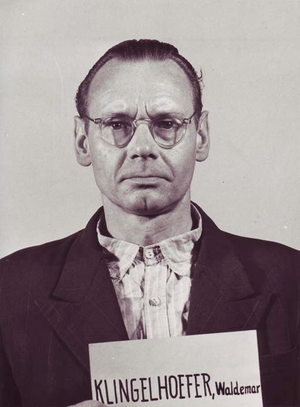
Waldemar Klingelhöfer est un SS-Sturmbannführer et commandant d'un Sonderkommando pendant la Seconde Guerre mondiale. Il fut reconnu coupable de crimes de guerre lors du procès des Einsatzgruppen en 1948.